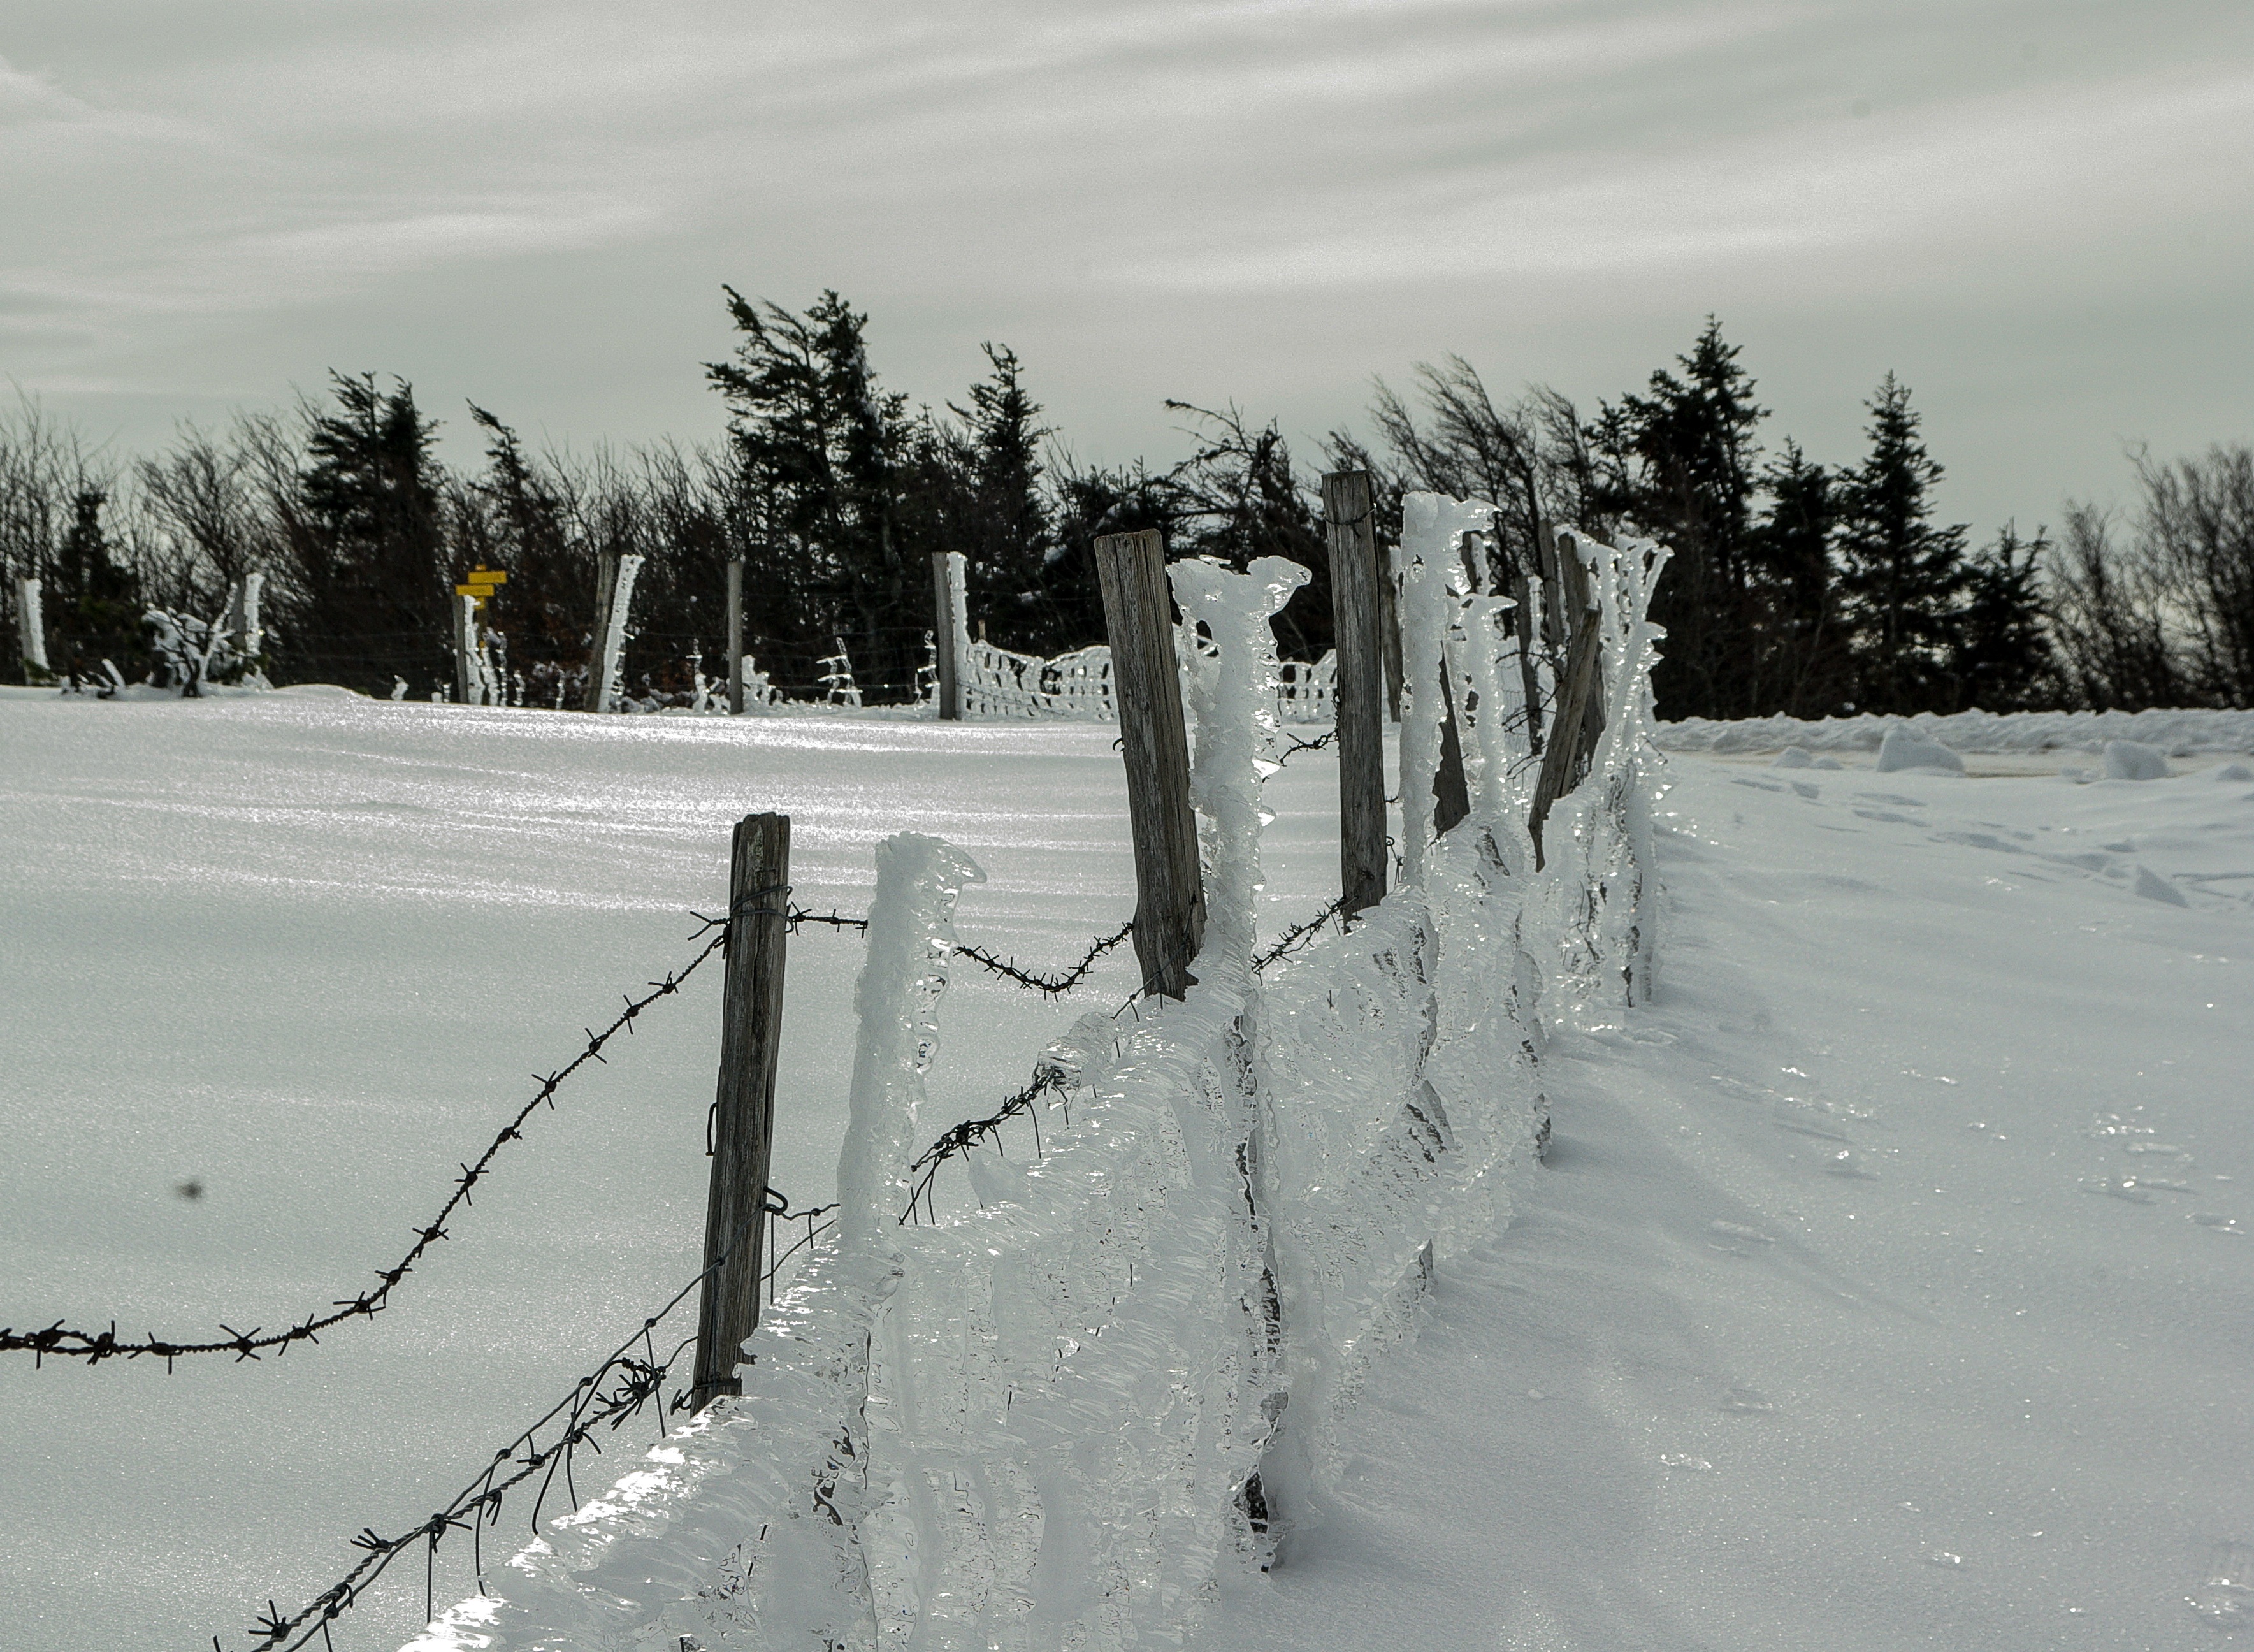
snow, winter, frost, ice, weather, skiing, season, sports equipment, winter sport, ski, footwear, blizzard, gel, piste, freezing, closing, ice crystals, nordic skiing, ski equipment, geological phenomenon